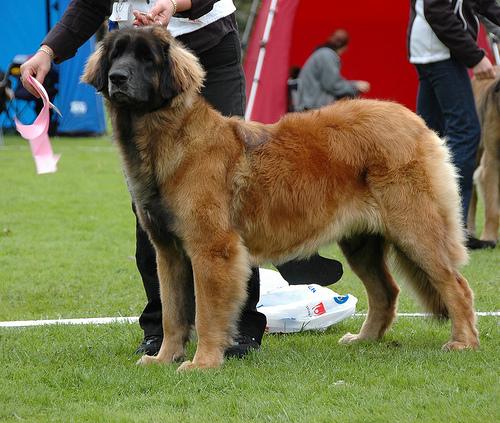
Breed: leonberger